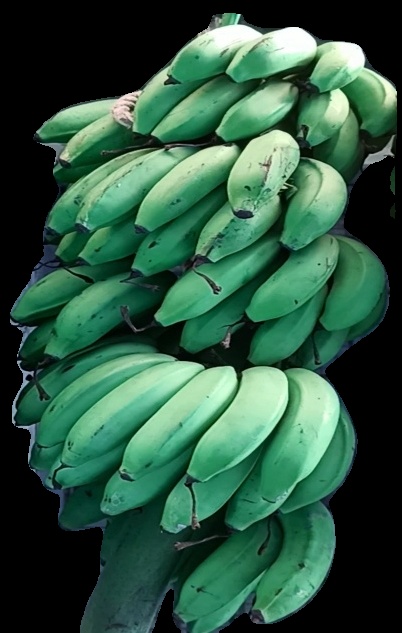
Variety: rasbale
Grade: grade2